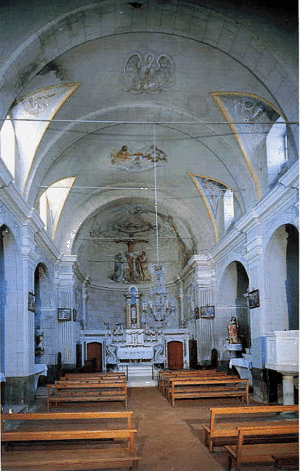
Cristinacce est une commune française située dans la circonscription départementale de la Corse-du-Sud et le territoire de la collectivité de Corse. Elle appartient à l'ancienne piève de Sevidentro, dans les Deux-Sevi.